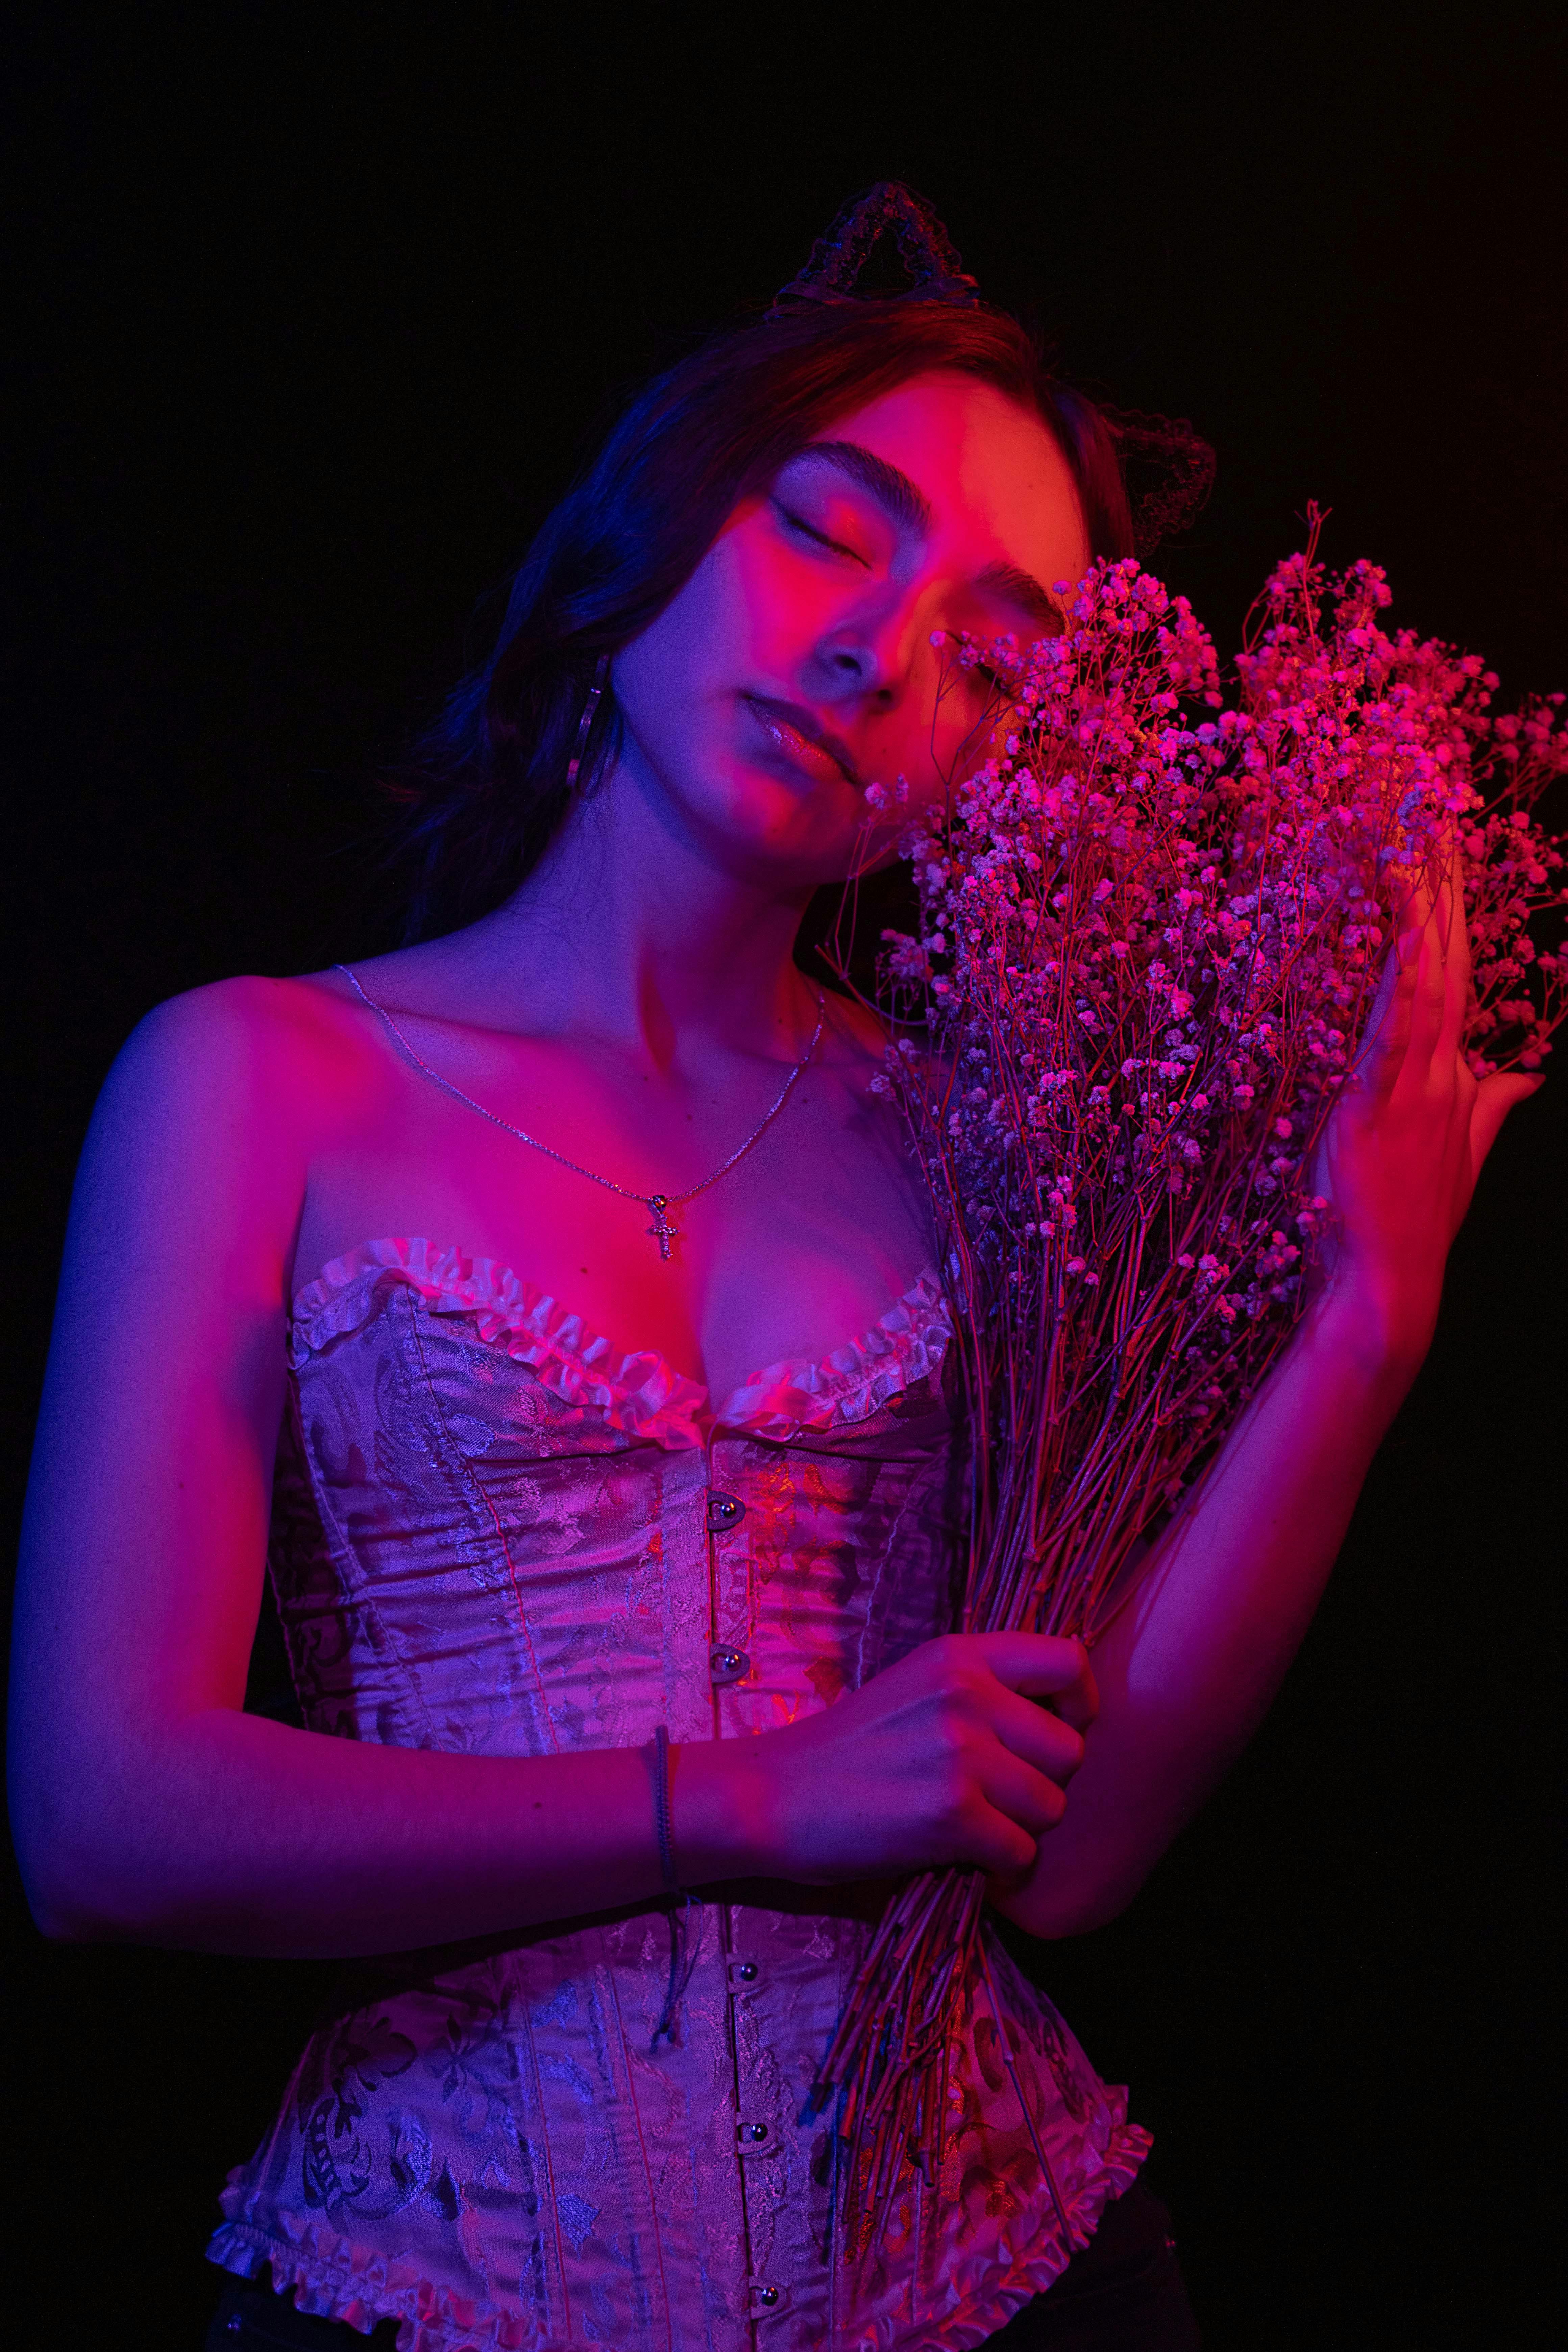
woman, lip, purple, flash photography, fashion, violet, entertainment, pink, performing arts, magenta, fashion design, fun, electric blue, event, performance art, artist, Visual effect lighting, hat, darkness, jewellery, fashion accessory, performance, flesh, cocktail dress, waist, public event, fashion model, corset, necklace, abdomen, petal, singer, music artist, art model, headpiece, costume design, dancer